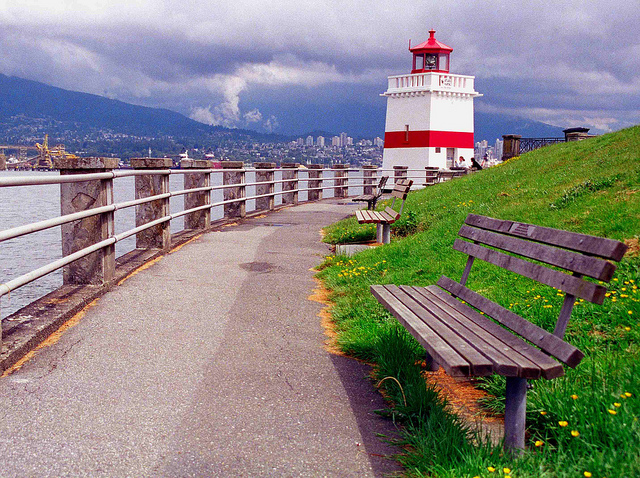
user: Given an image and a question. Answer the question in a short answer. Question: Why do people typically visit this location? Short Answer:
assistant: vacation